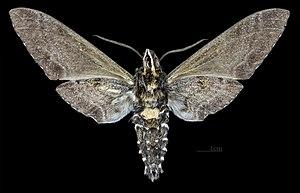
Euryglottis guttiventris est une espèce de lépidoptère de la famille des Sphingidae, de la sous-famille des Sphinginae, de la tribu des Sphingini et du genre Euryglottis.